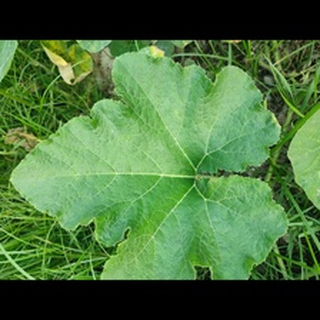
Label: healthy_pumpkin